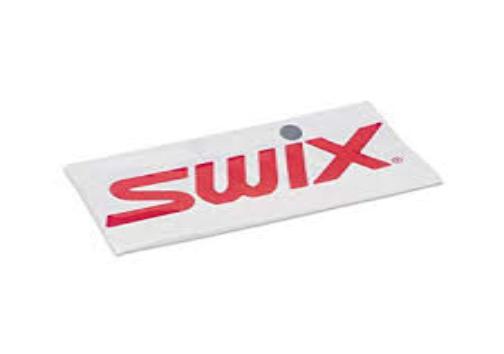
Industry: Sports